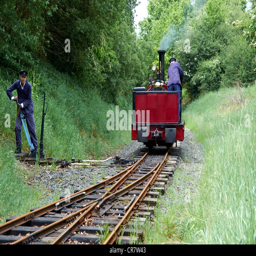
engine running round its train .